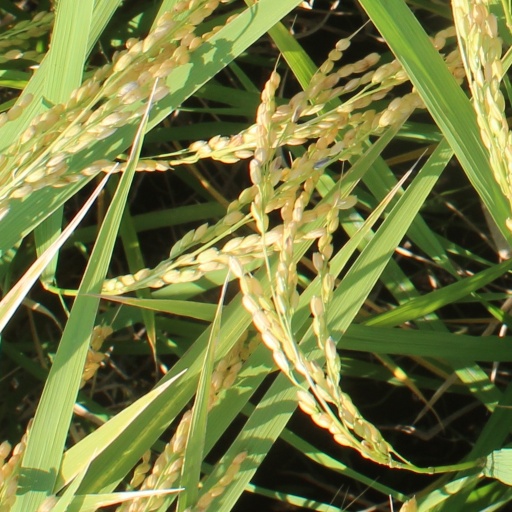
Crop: rice